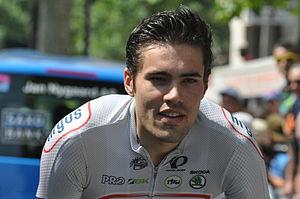
Etape 14 (Saint-Pourçain-sur-Sioule – Lyon) du Tour de France 2013